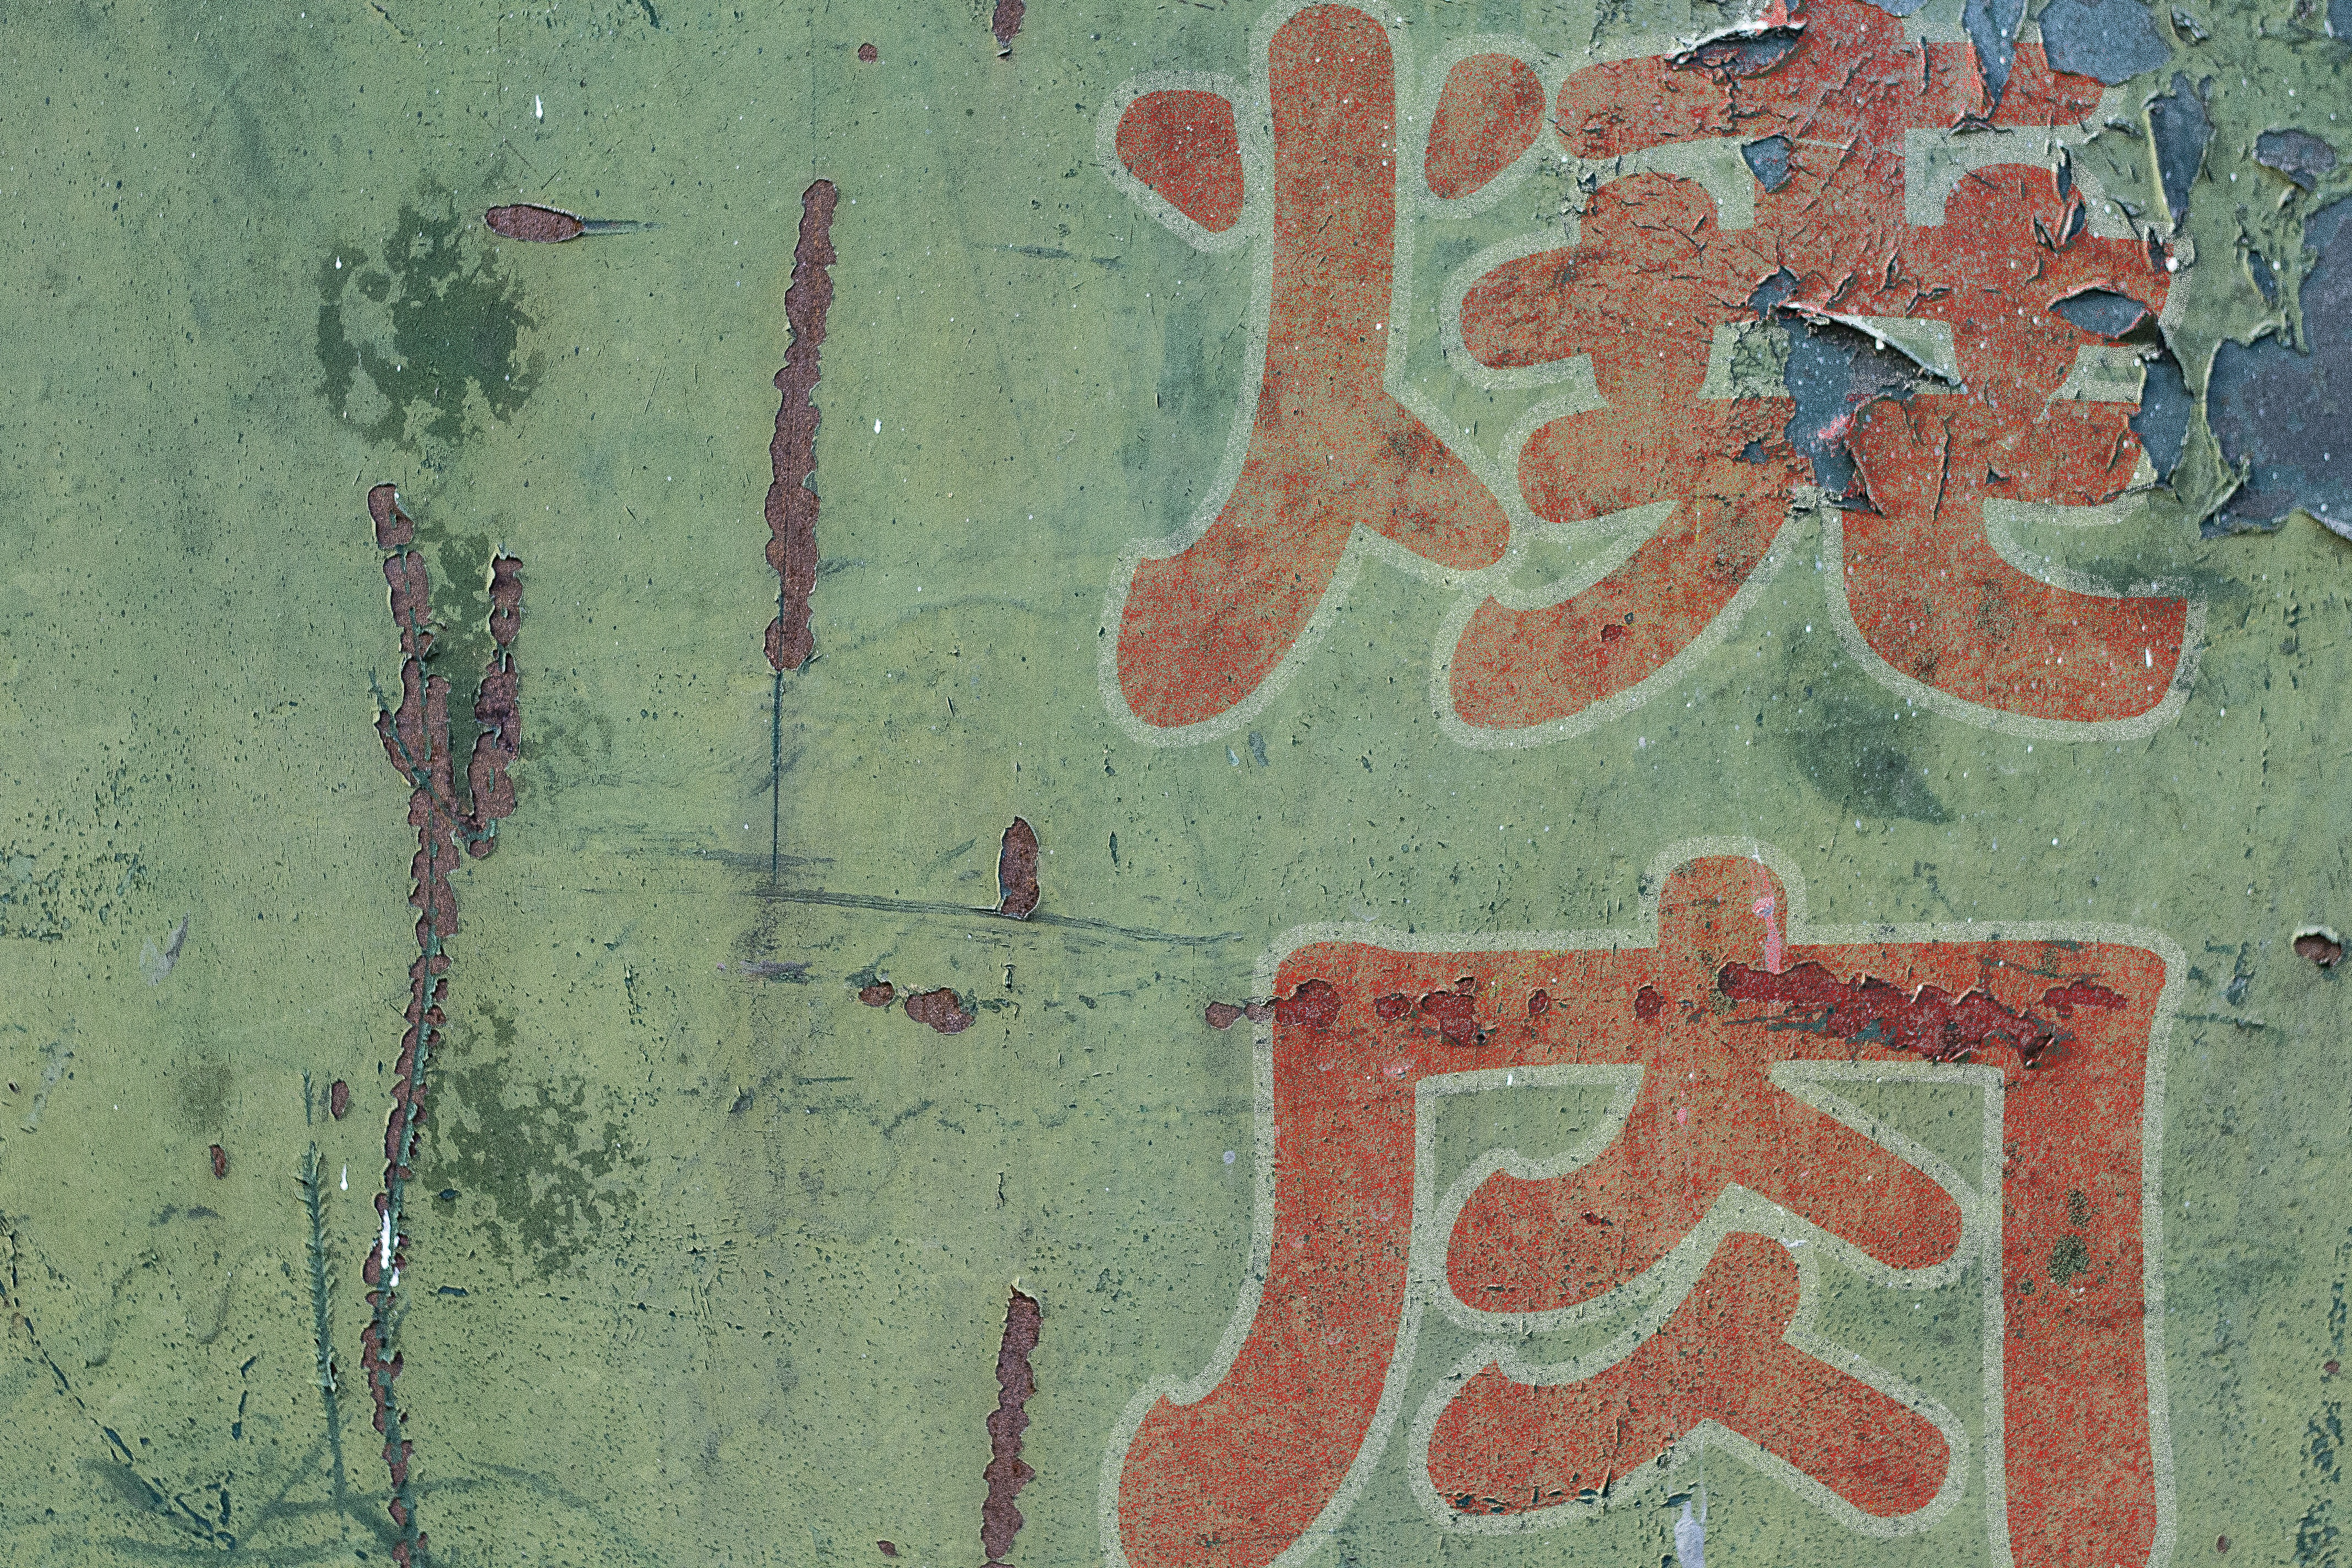
grungy, texture, number, wall, rust, pattern, metal, grunge, peeling paint, weathered, art, background, design, japanese, aging, rusted, metallic, aged, corrosion, rusting, corrode, oxidization, oxidize, metal texture, ancient history